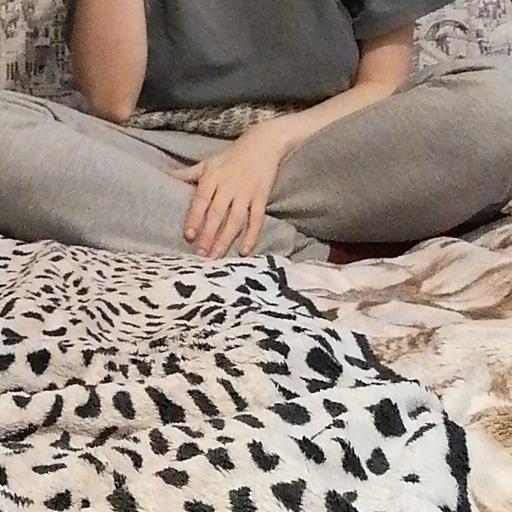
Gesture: no_gesture